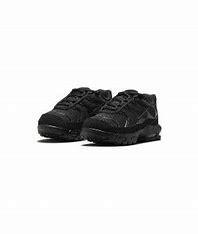
Brand: Nike
Model: Tuned 1 Essential